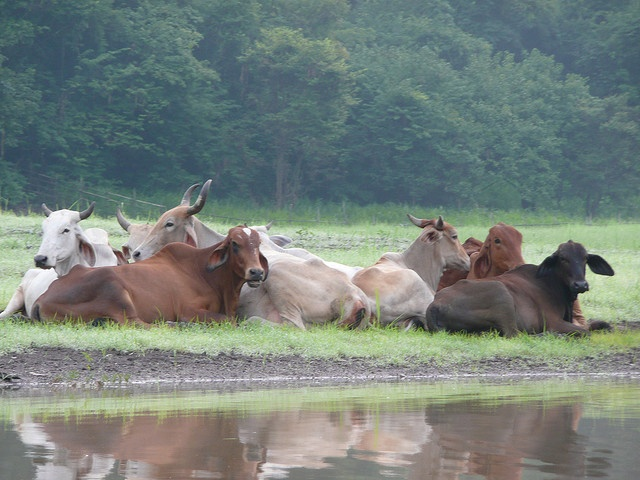
A group of animals sitting in the grass next to water.
Several cows and bulls grazing near a body of water.
The cows in the field are laying down by the water.
A herd of cow laying down in the grass near a pond.
Various cows lay together beside a stream bed.